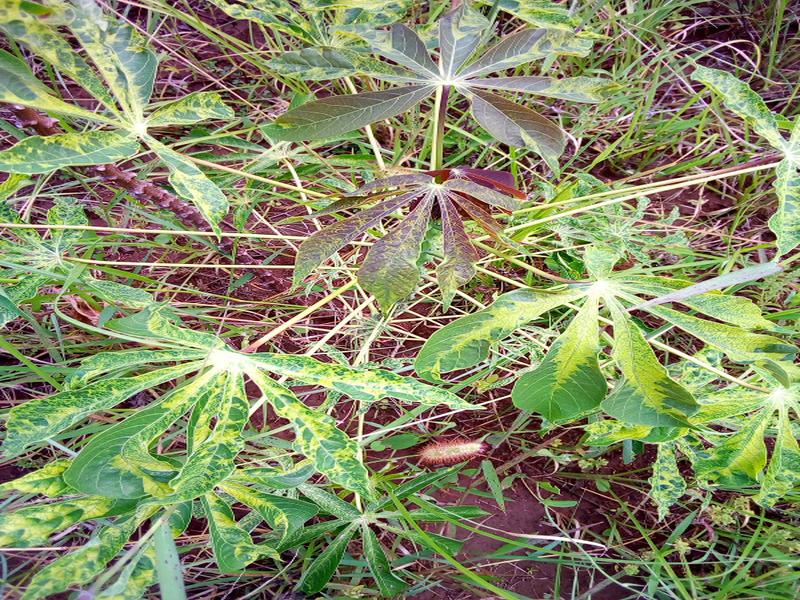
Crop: cassava
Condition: mosaic_disease